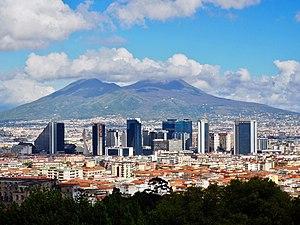
Il existe 398 villes de l'Union européenne de plus de 100 000 habitants. Les chiffres cités ne concernent que les villes sans les banlieues et ne correspondent pas à la population des agglomérations, aires ou régions urbaines. Les capitales sont en gras. Par ailleurs, il existe 59 aires urbaines de plus de 1 million d'habitants.
Le Centro direzionale de Naples est un ensemble urbain formé de modernes gratte-ciels situé dans le quartier de Poggioreale, près de la gare de Naples-Centrale, et qui constitue une véritable ville.
Naples est une ville d'Italie, chef-lieu de la région de Campanie. Elle est la troisième ville d'Italie par sa population et la dix-huitième de l'Union européenne ainsi que respectivement la deuxième et la neuvième en incluant sa banlieue. C'est aussi la deuxième plus grande cité méditerranéenne en Europe, après Barcelone.
La liste des palais de la ville de Naples énumère essentiellement les structures d'intérêt historique et artistique qui ont été construites depuis la période médiévale jusqu'au XXIᵉ siècle. Selon l'historiographie et les sources officielles, on compte plusieurs centaines d'édifices qui ont un patrimoine riche d'histoire artistique, architecturale et civile qui s'est formé au cours de onze siècles.